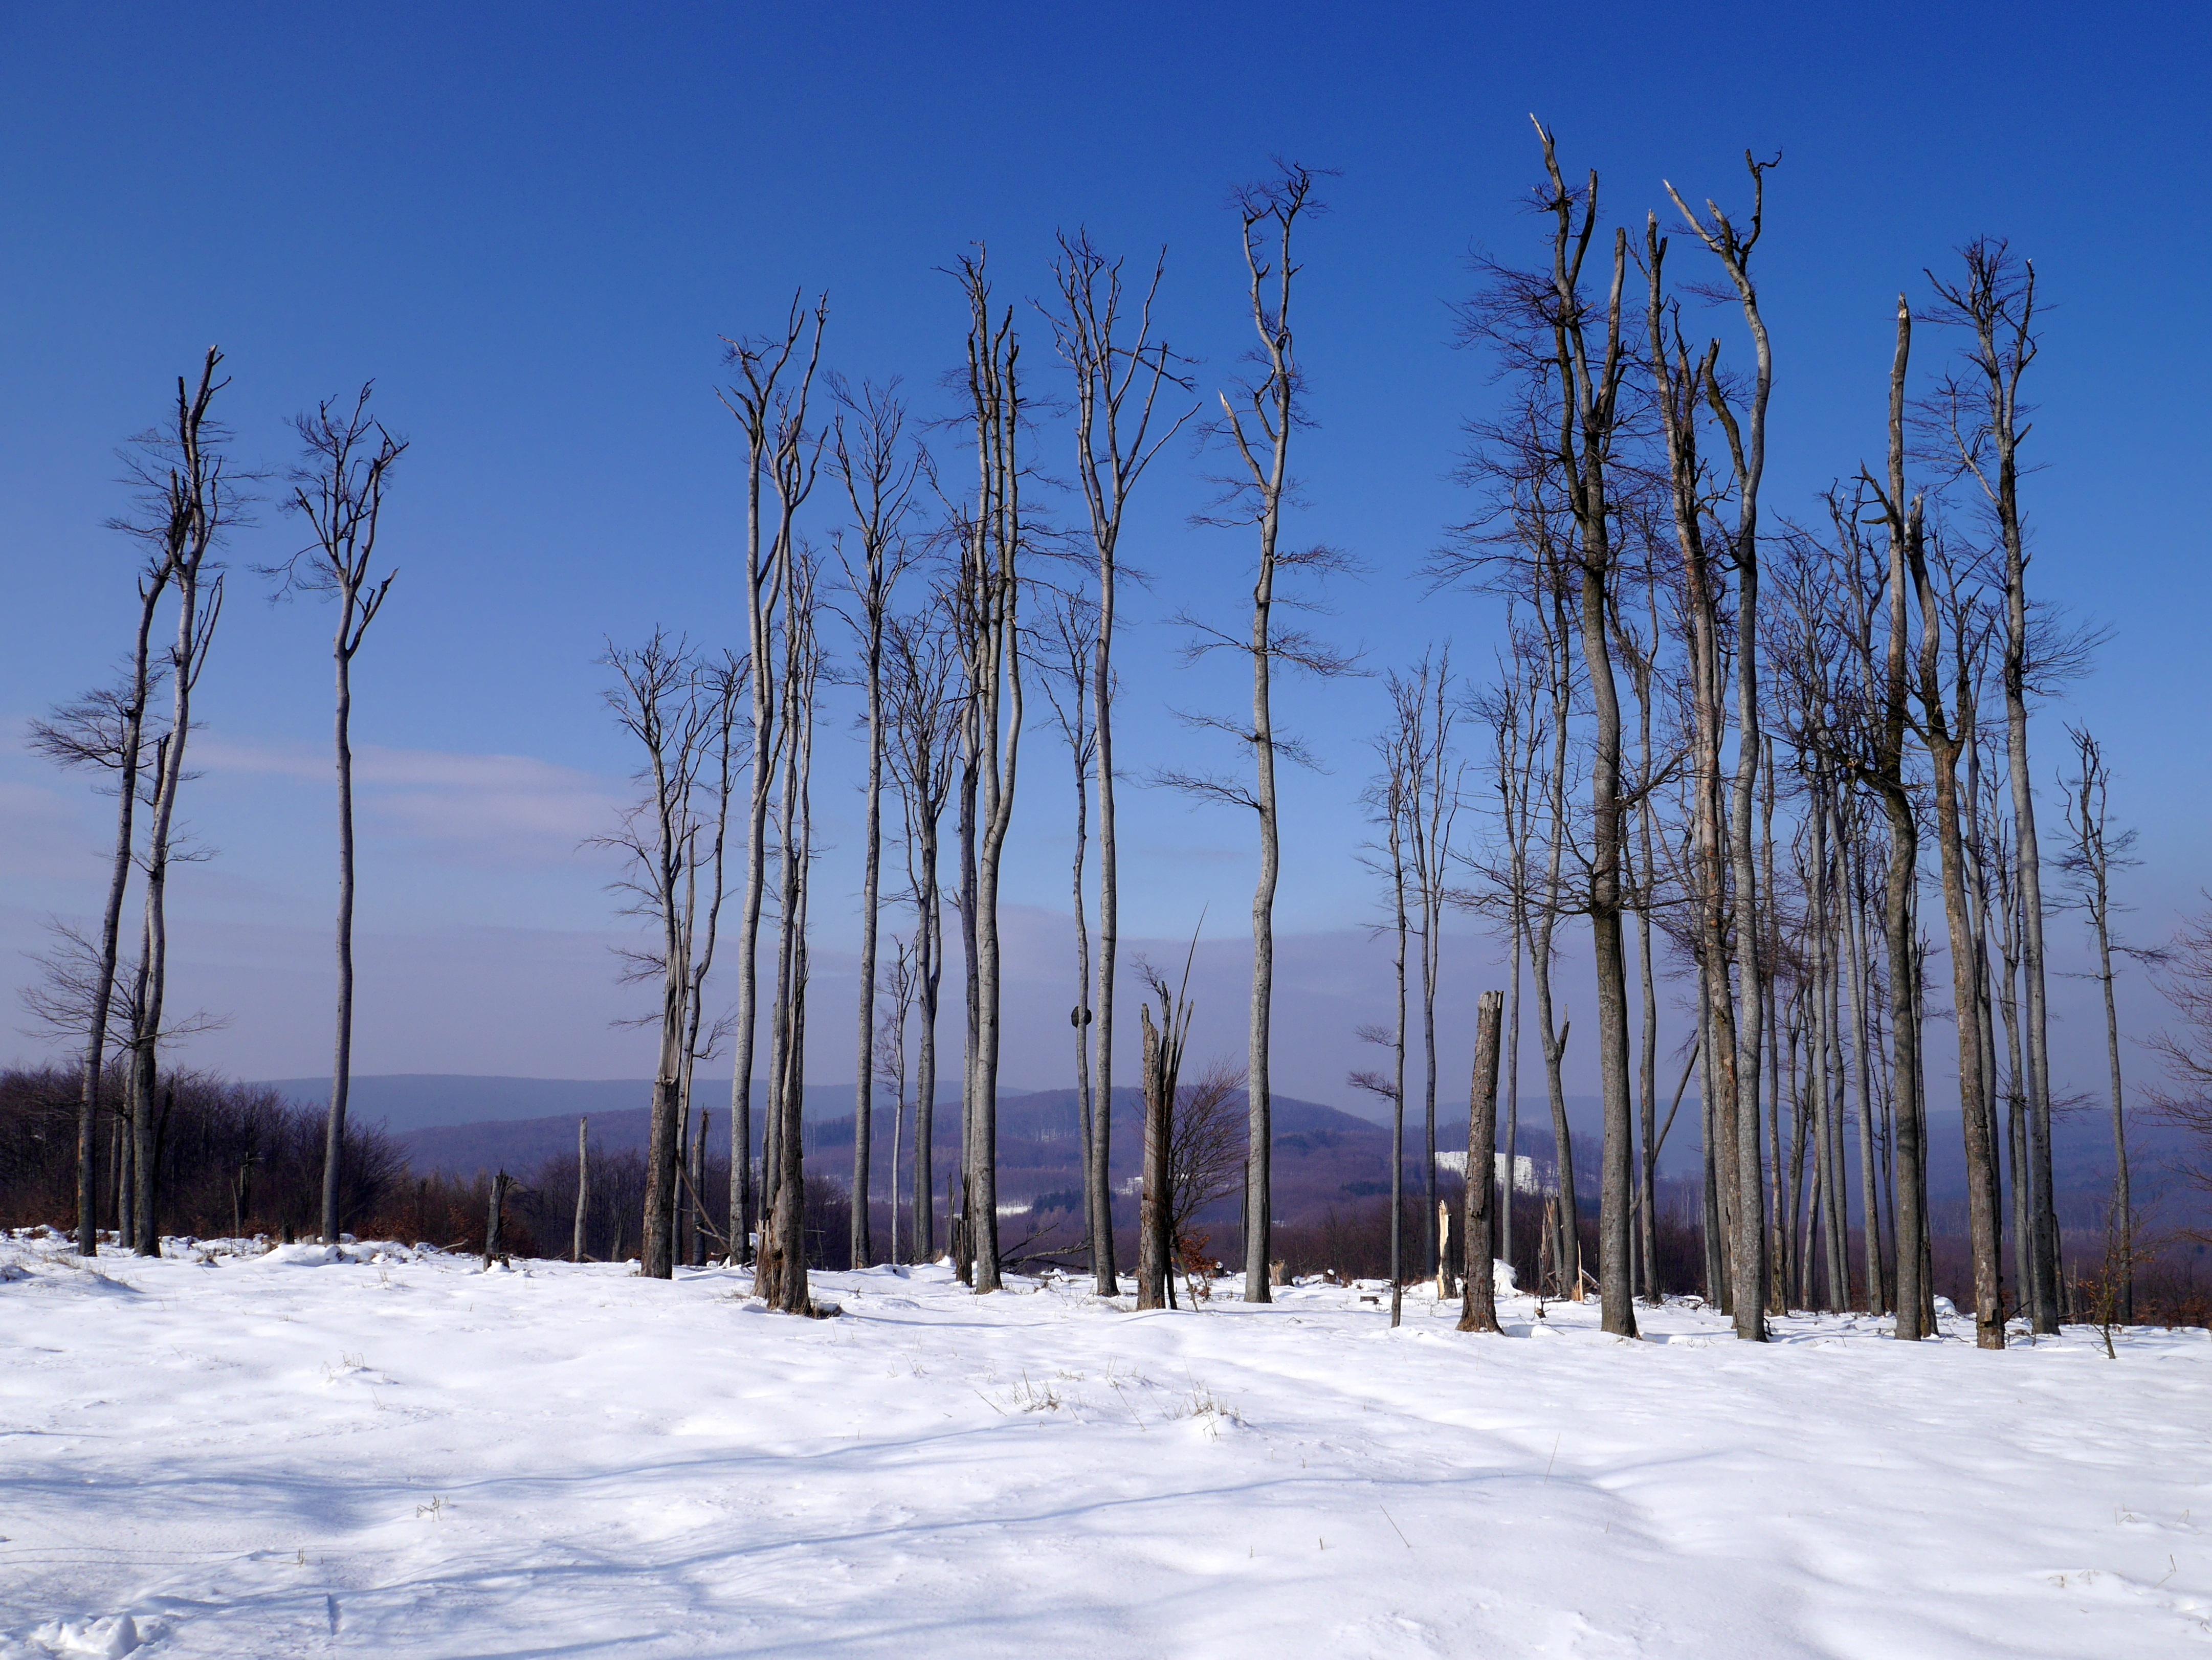
tree, forest, mountain, snow, winter, sky, weather, season, trees, habitat, slovakia, little carpathians, natural environment, woody plant